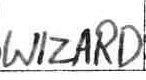
Label: Wizards